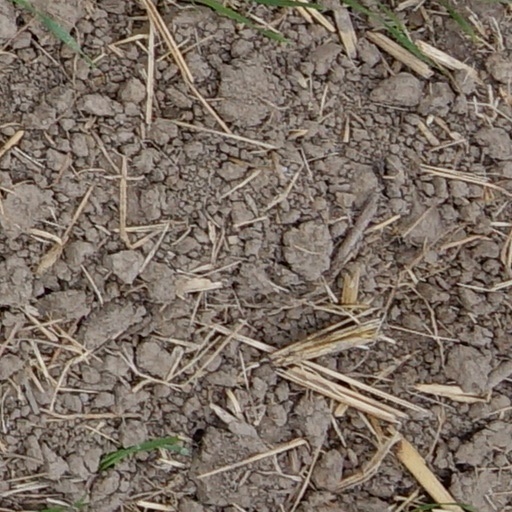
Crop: wheat